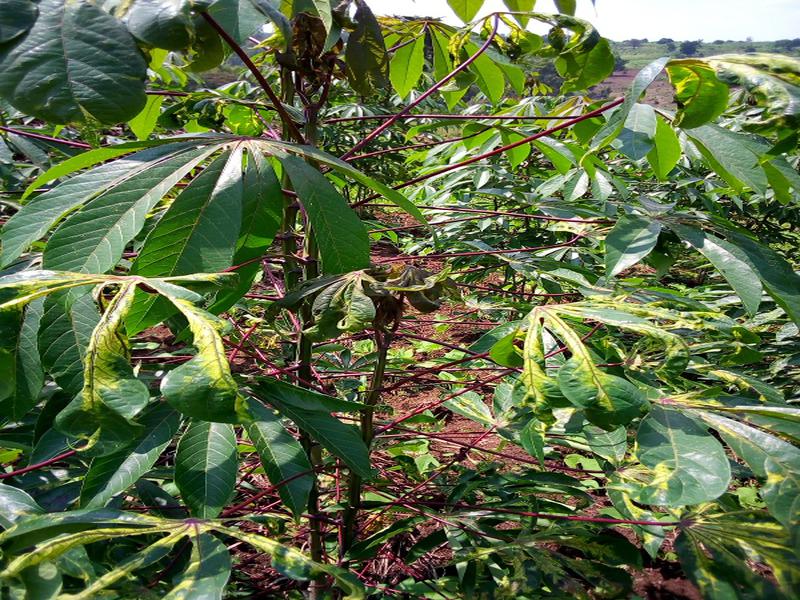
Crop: cassava
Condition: mosaic_disease